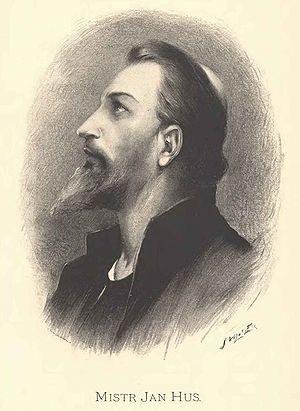
Jan Hus est un film tchécoslovaque réalisé par Otakar Vávra et sorti en 1954. Inspiré par la vie de Jan Hus, héros national tchèque fêté le 6 juillet, il forme la première partie de la « trilogie hussite » qui comprend aussi Jan Žižka et Contre tous. Après la Révolution de Velours, des critiques tchèques reprochèrent à ce film de faire partie des films qui avaient strictement suivi la ligne du régime communiste tchécoslovaque.